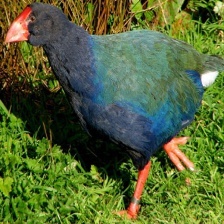
Species: TAKAHE
Scientific name: PORPHYRIO HOCHSTETTERI
ImageNet parent category: european_gallinule